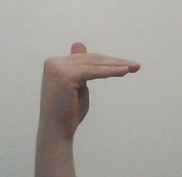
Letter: khaa